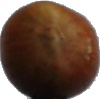
Label: Nut Forest 1